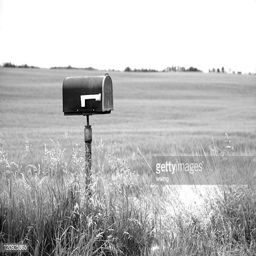
black and white picture of a mailbox surrounded by fields